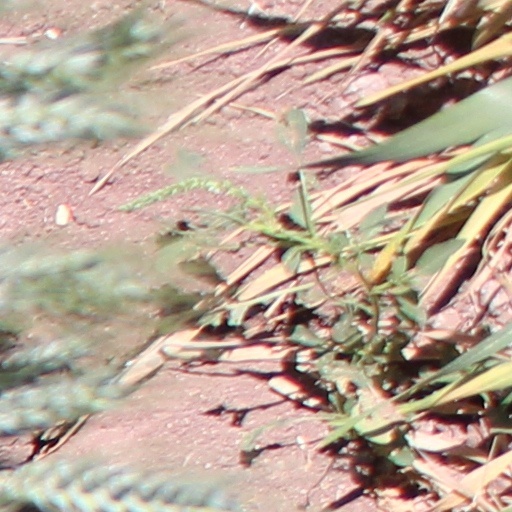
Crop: wheat